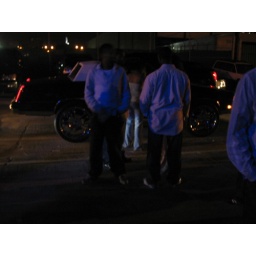
the car in the back ground had SUV rims on it. they fit poorly and def. looked retarded at best.